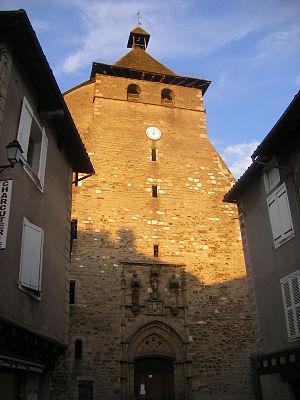
Maurs est une commune française située dans le département du Cantal, en région Auvergne-Rhône-Alpes. La ville est aussi appelée Maurs-la-Jolie.